Drei Kronen & Ehrt

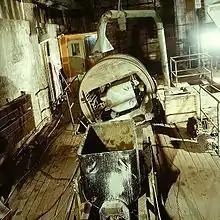
Unloading of mine tubs in Kreiselwipper, 1980

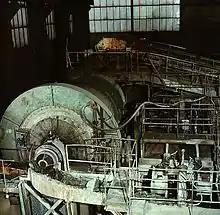
Production facilities, 1980

On 1 January 1945, the site was renamed "Grube Einheit" ("Unity Pit"). The name stood for the German Unity still striven for at that time by East Germany. Although this goal was later no longer in the national interest, the name stuck. The pyrite deposit mined here was the only one on the territory of the GDR, and covered 30% of its sulphur needs. Up to 150,000 tons were extracted annually. In 1964, however, the supply of pure ores was exhausted and they had to rely on ores with a lower sulphur content. Instead of a sulphur fraction of 40 to 45%, the ore now contained only 21%. The use of the fluidized bed process for sulphur recovery was no longer possible. In preparation for this situation, new ways to process the ore had been sought since 1957. In addition, efforts were made to locate new deposits nearby. Both were ultimately successful, so that large scale investments were made in the mining facilities.